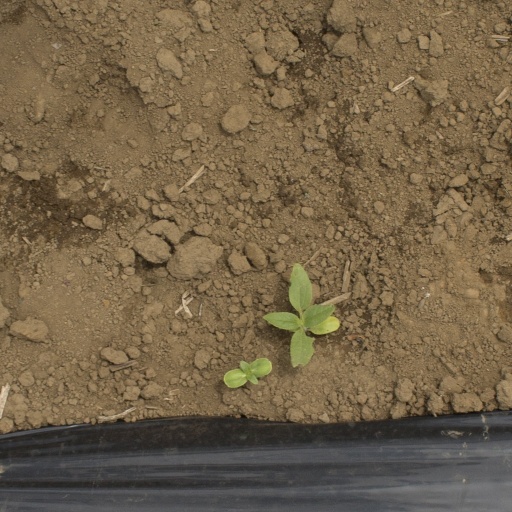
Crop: Jerusalem artichoke